Pauni

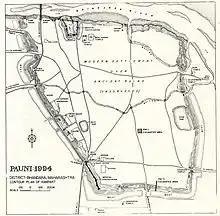
Pauni (Bhandara District). Plan of the historic city

Pauni (derived from the name of king "Pavan") is situated on the bank of river Wainganga known as South Ganga. In ancient times, Pauni was famous for the hand-loom textile industry. Pauni is an ancient city, surrounded by a rampart and moat, the latter partly preserved. The remains of historical monuments are scattered all over the town. The city wall, atop the rampart, is partly preserved and dates to the seventeenth-eighteenth centuries.